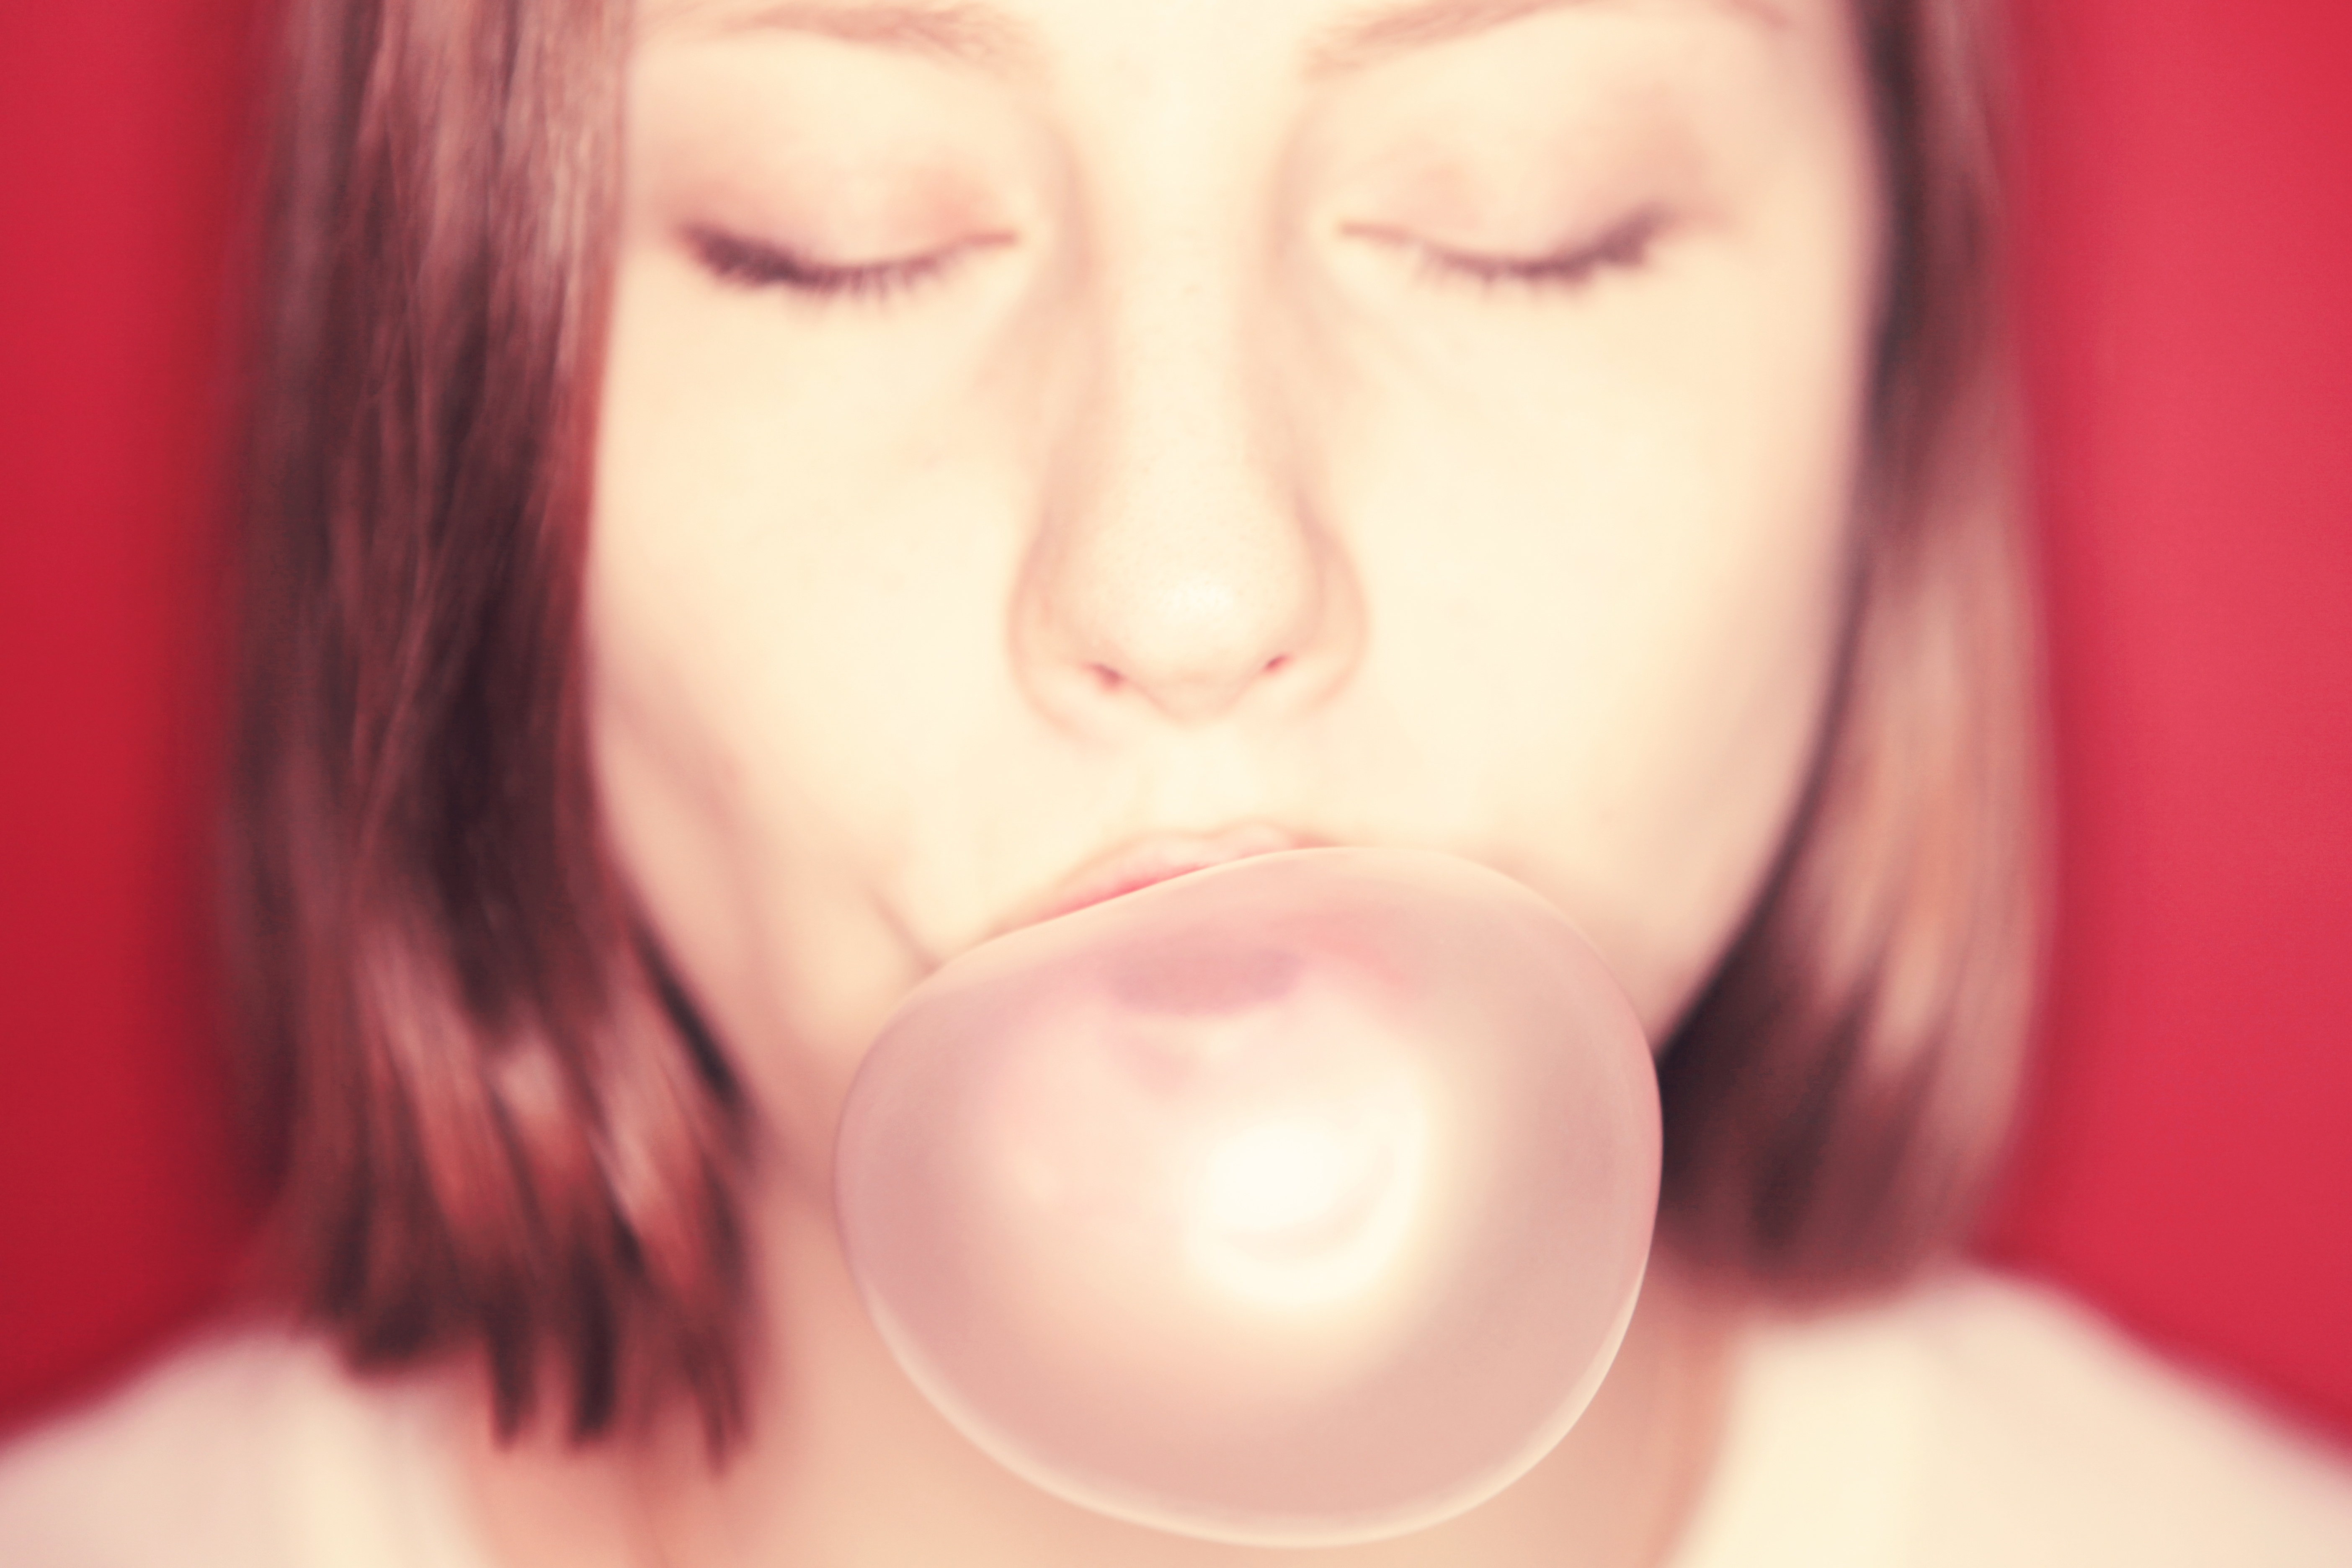
hand, person, girl, woman, hair, photography, female, portrait, red, color, child, lady, pink, facial expression, lip, bubble, mouth, close up, human body, face, nose, cheek, eye, head, skin, beauty, blond, organ, blow, sweetness, emotion, interaction, brown hair, sense, portrait photography, human action